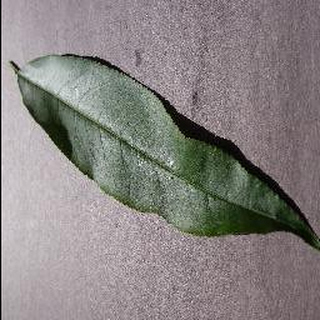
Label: healthy_peach